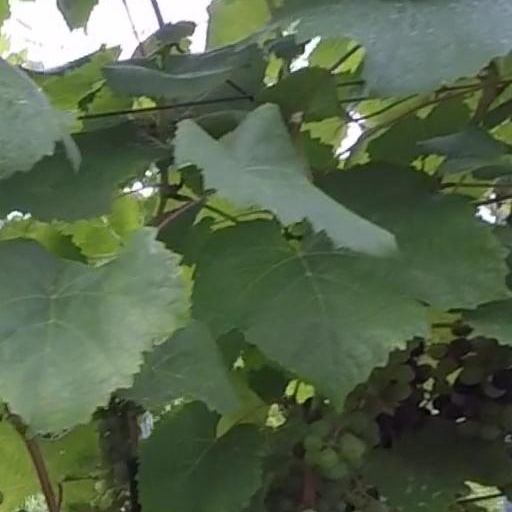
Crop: grape